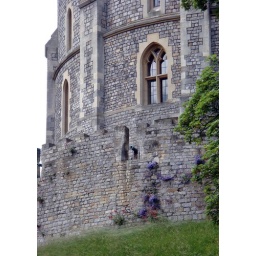
Notice the cannons and the flowering plants growing between the stones in the wall